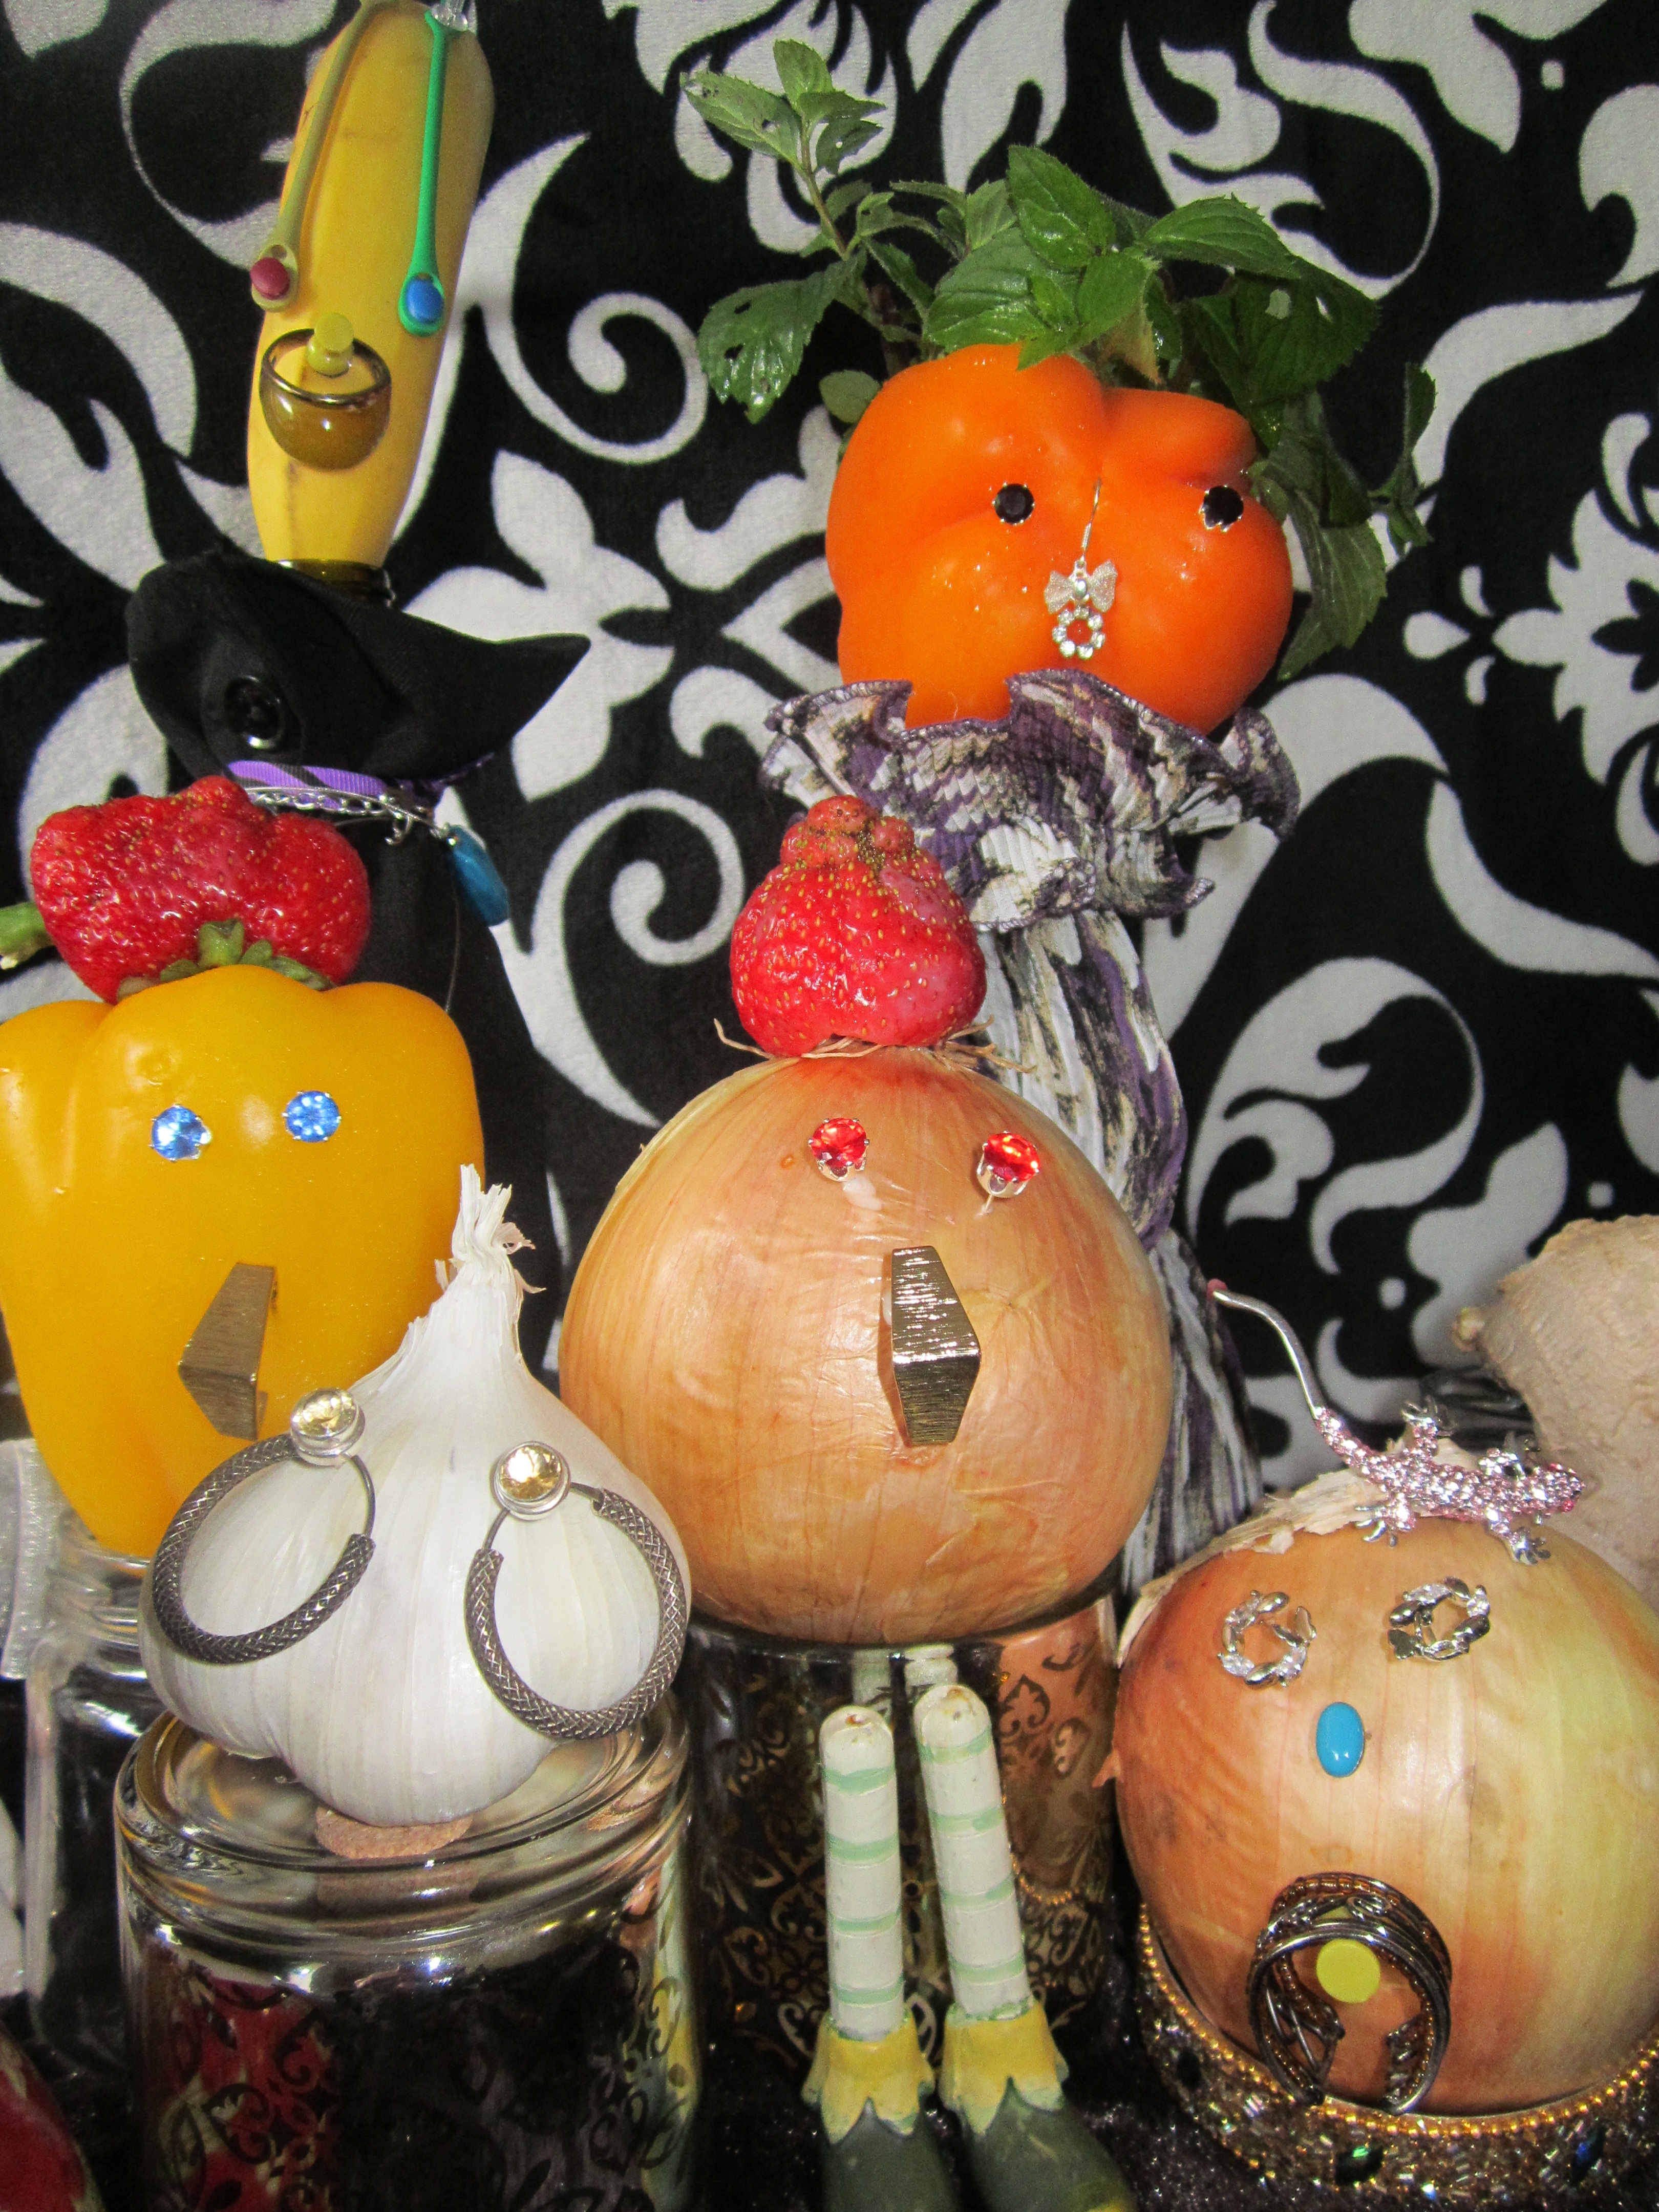
people, food, harvest, produce, vegetable, natural, pumpkin, holiday, fresh, smile, fun, nutrition, funny, faces, emotion, organic, peculiar